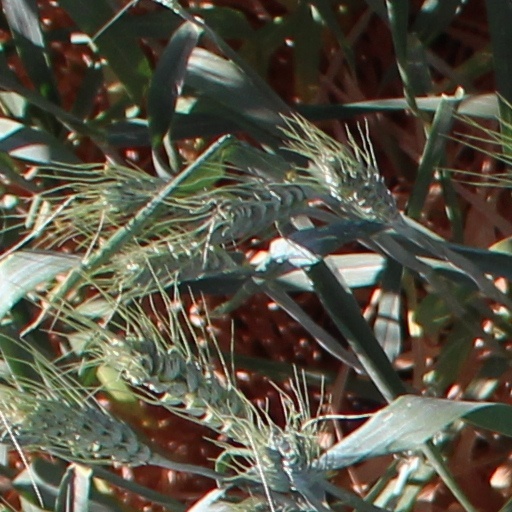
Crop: wheat